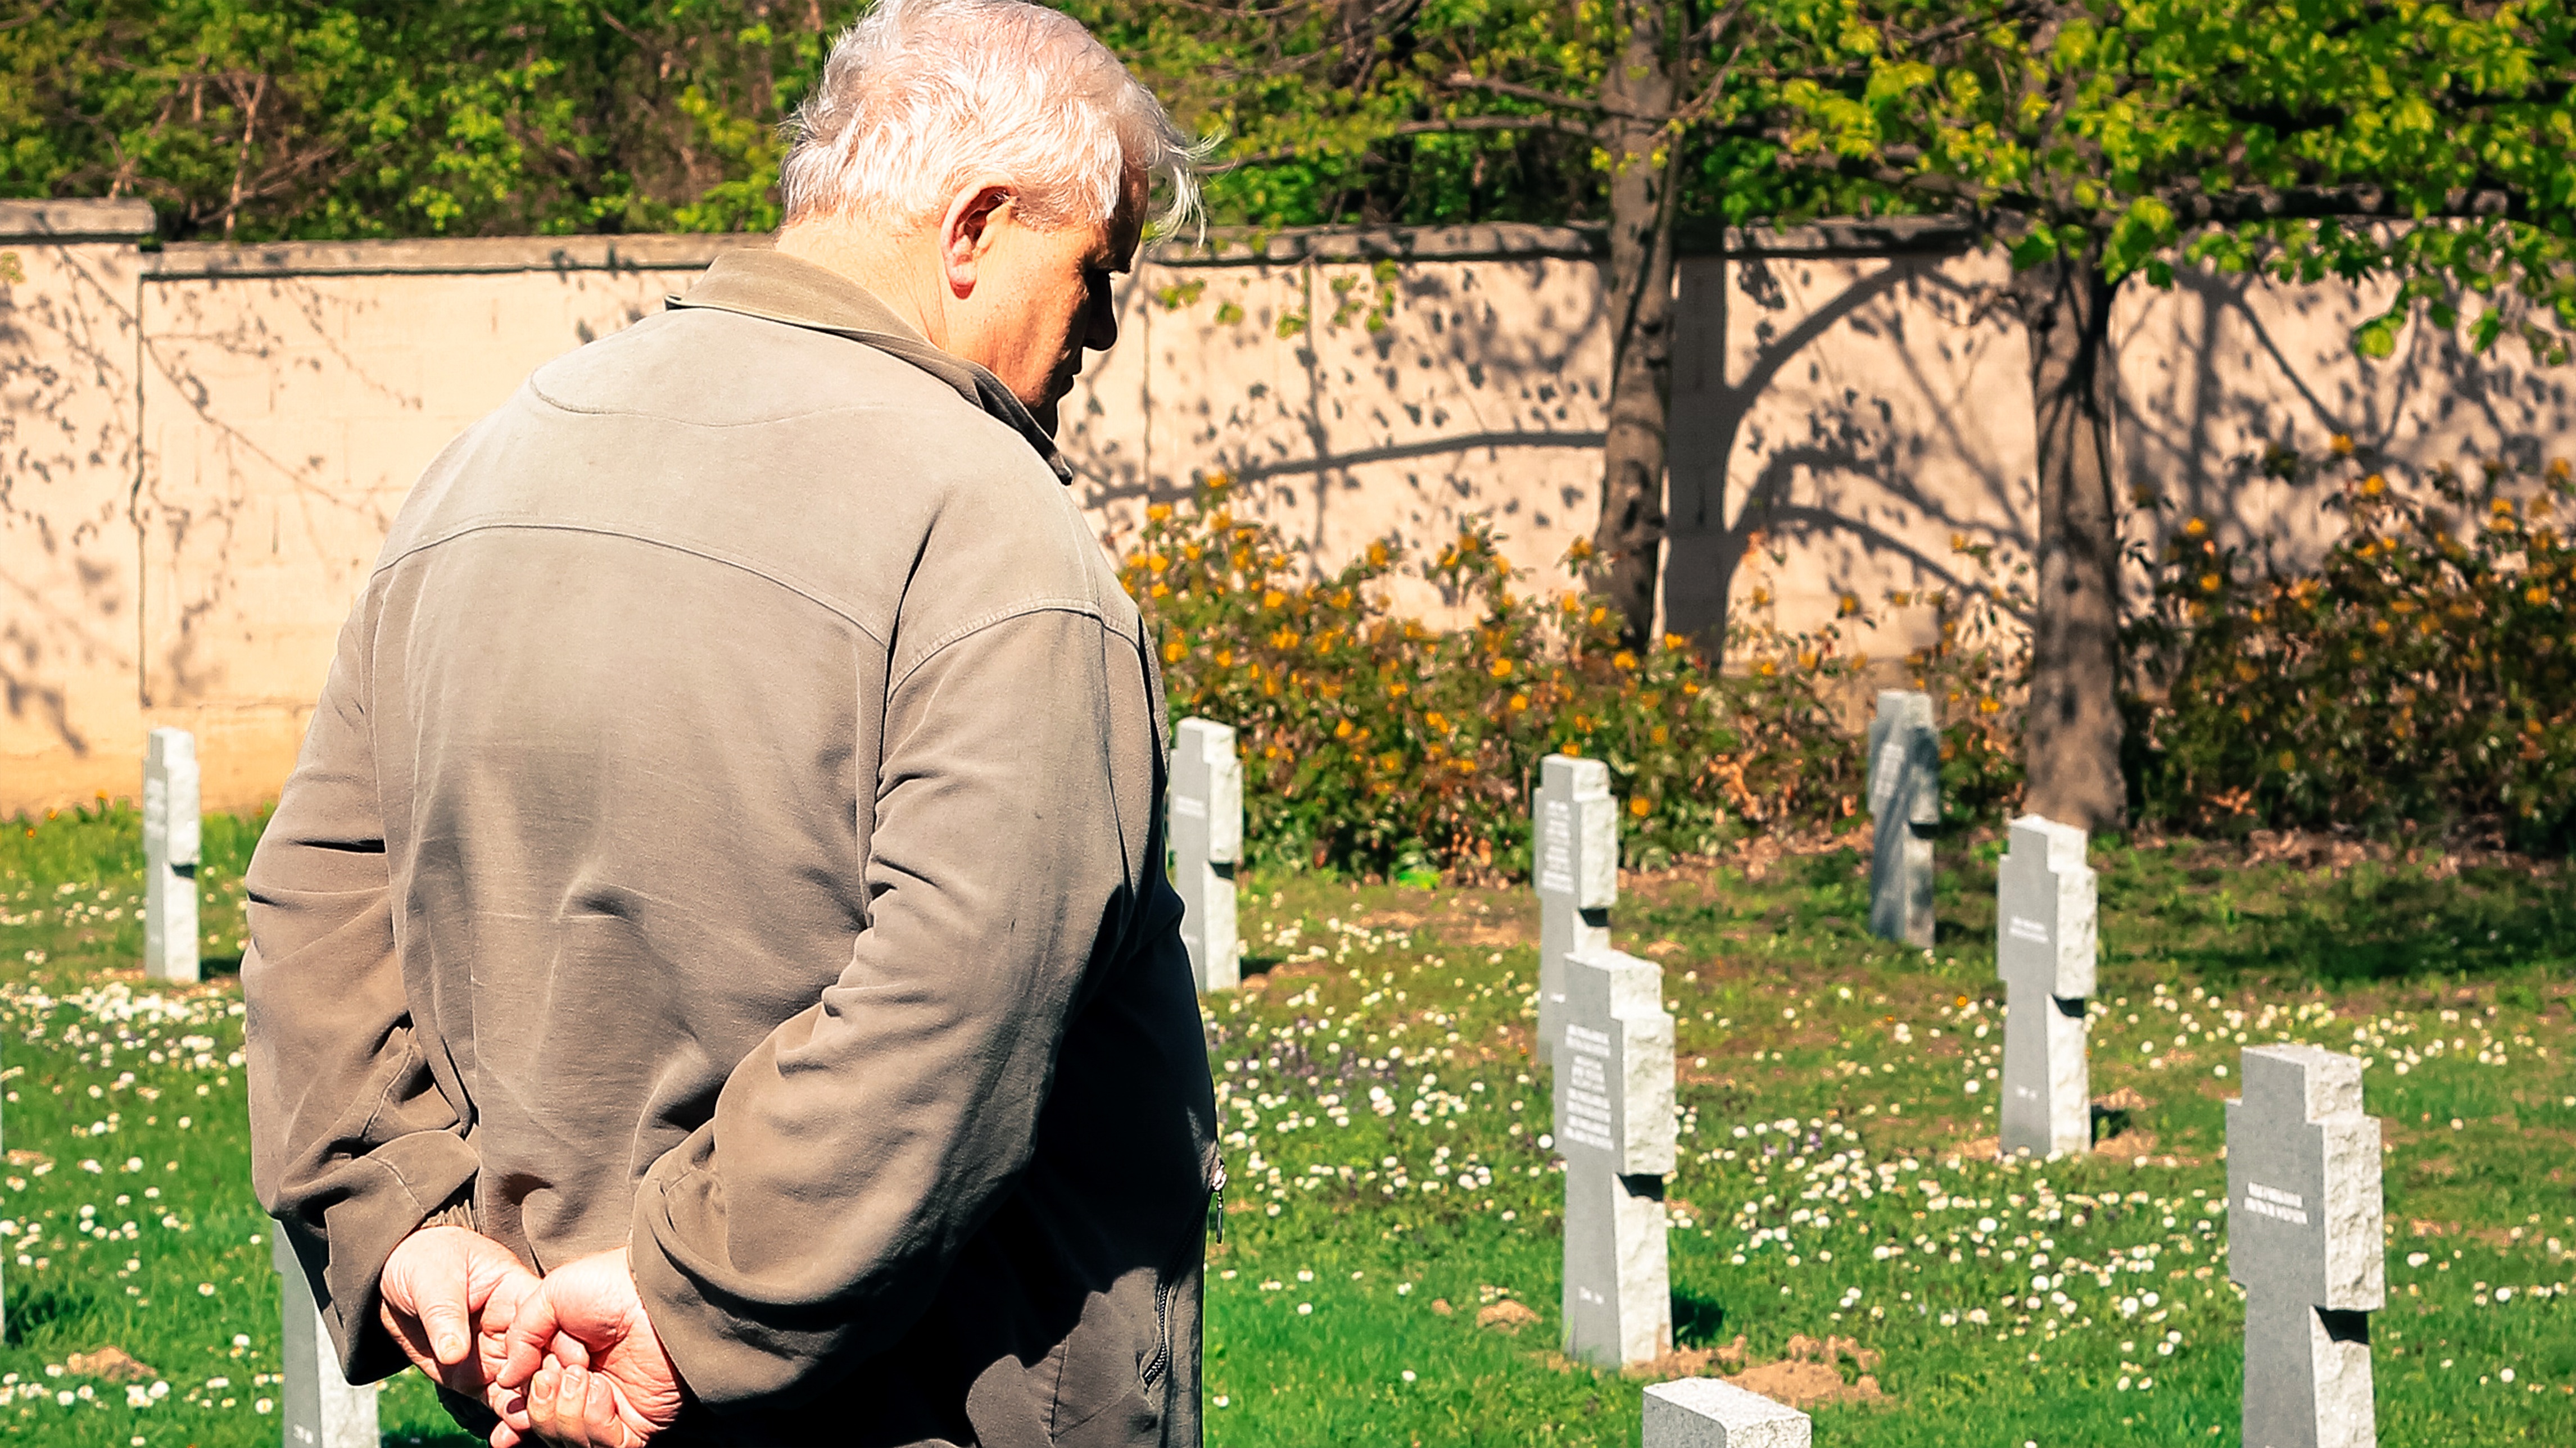
man, sadness, backyard, silence, cemetery, wedding, groom, ceremony, loneliness, the tomb of